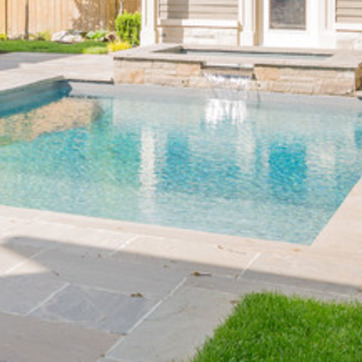
Material: water